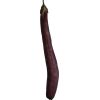
Label: images